Duck River cache

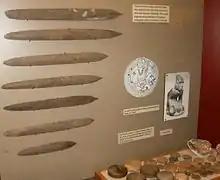
Dover chert "swords" similar to objects in the Duck River cache, found at the Etowah Mounds site in Georgia

The cache has been called "perhaps the most spectacular single collection of prehistoric Native American art ever discovered in the eastern United States". "Nearly four dozen ceremonial stone knives, daggers, swords, maces, and other striking examples of prehistoric stonework". The ceremonial objects are made from Dover chert, a type of flint found exclusively in the nearby Dover, Tennessee area.